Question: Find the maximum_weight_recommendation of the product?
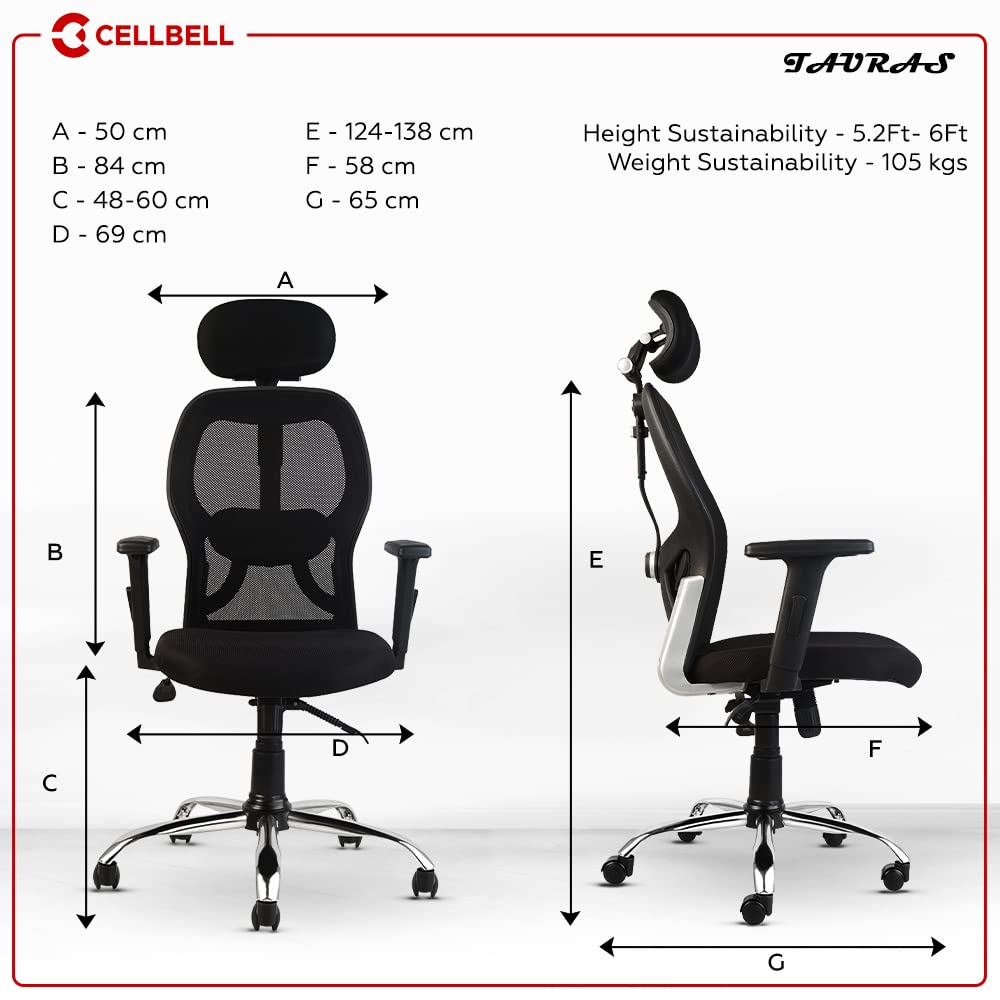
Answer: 105 kilogram